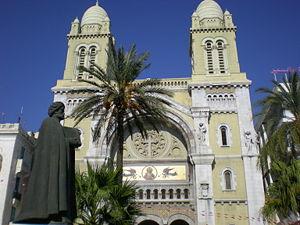
Tunis est la ville la plus peuplée et la capitale de la Tunisie. Elle est aussi le chef-lieu du gouvernorat du même nom depuis sa création en 1956. Située au nord du pays, au fond du golfe de Tunis dont elle est séparée par le lac de Tunis, la cité s'étend sur la plaine côtière et les collines avoisinantes. Son cœur historique est la médina, inscrite au patrimoine mondial de l'Unesco.
La place de l'Indépendance est une place de Tunis, capitale de la Tunisie.
L'histoire de la Tunisie est celle d'une nation d'Afrique du Nord indépendante depuis 1956. Mais elle s'inscrit au-delà pour couvrir l'histoire du territoire tunisien depuis la période préhistorique du Capsien et la civilisation antique des Puniques, avant que le territoire ne passe sous la domination des Romains, des Vandales puis des Byzantins. Le VIIᵉ siècle marque un tournant décisif dans l'itinéraire d'une population qui s'islamise et s'arabise peu à peu sous le règne de diverses dynasties qui font face à la résistance des populations berbères.
L'avenue Habib-Bourguiba est la principale avenue de la ville de Tunis.